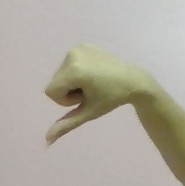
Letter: waw